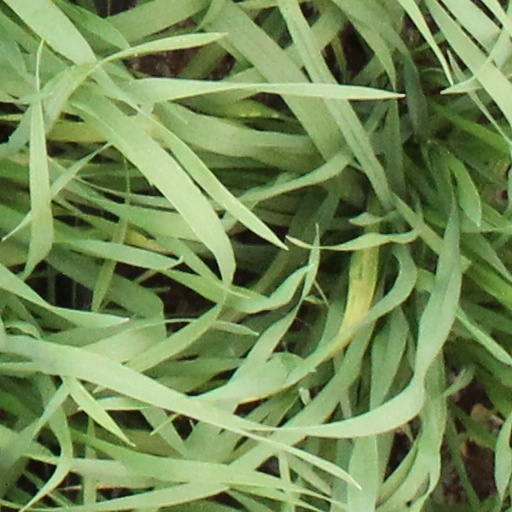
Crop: wheat